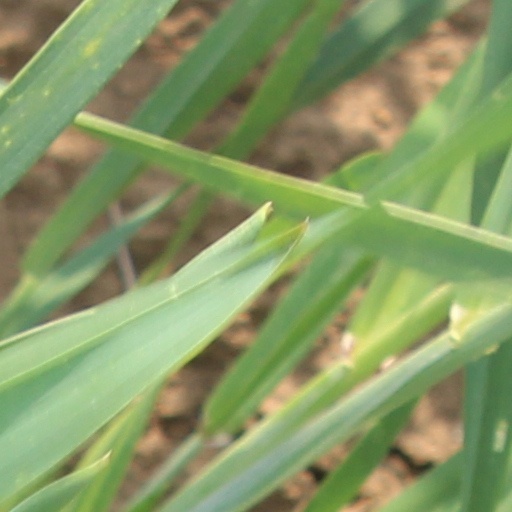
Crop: wheat